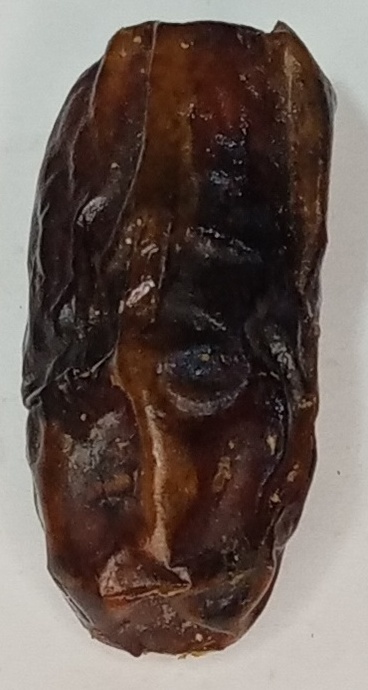
Variety: gajar
Size: large
Grade: grade-1